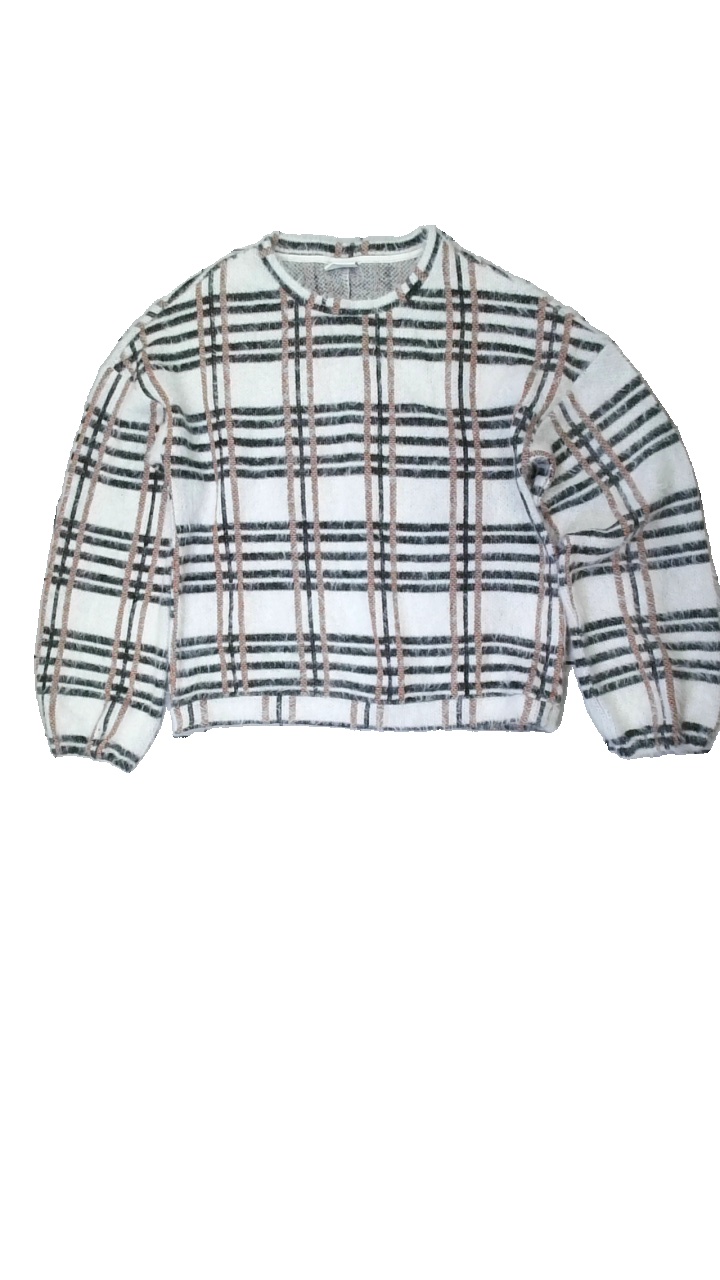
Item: Sweater (Ladies)
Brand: Vila
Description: Checkered knitted fluffy sweater with metallic thread
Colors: White, Black, Multicolor
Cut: Regular
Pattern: Metallic
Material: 100% Cotton
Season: All
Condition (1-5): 5
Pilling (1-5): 5
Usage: Reuse
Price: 50-100